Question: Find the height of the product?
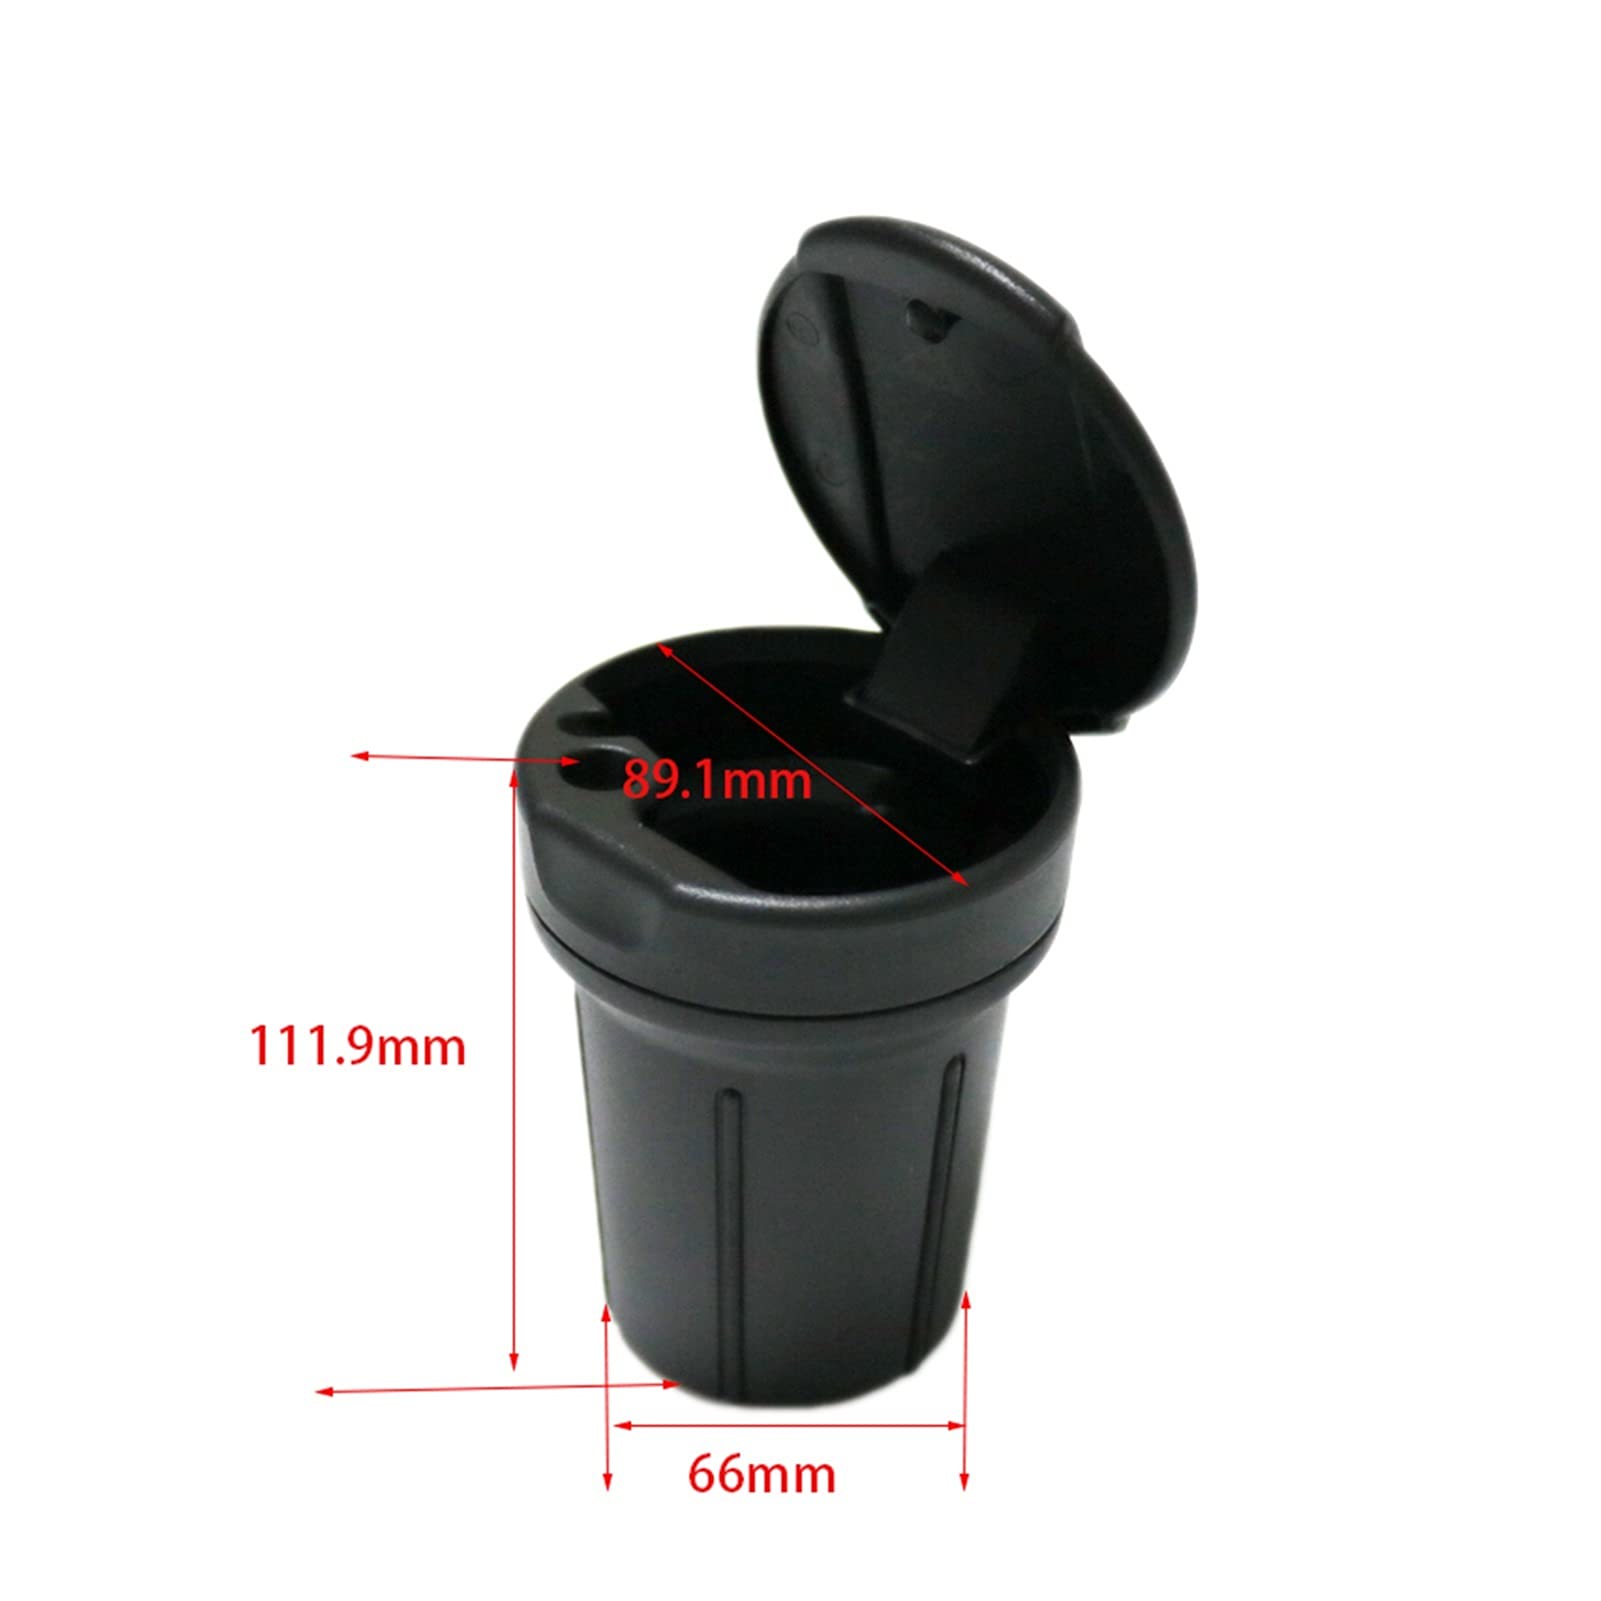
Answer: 111.9 millimetre